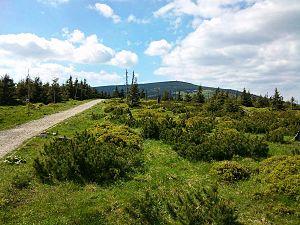
Le parc national des Monts des Géants, souvent abrégé en KRNAP est un parc national situé près des villes de Liberec et Hradec Králové, en Tchéquie. Il se trouve dans les monts Krkonoše ou monts des Géants, qui sont les montagnes les plus élevées du pays. Il couvre une superficie de 549,6 km². Le parc a également été répertorié comme Réserve de Biosphère par l'UNESCO. Il borde le Parc national des Karkonosze, en Pologne.